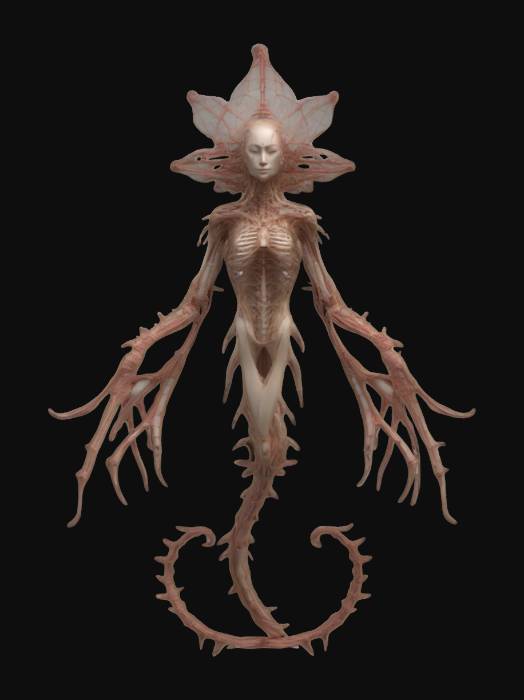
미적 점수 (1~10점): 7